Manierre Dawson

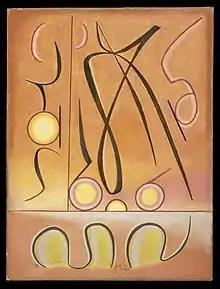
"Xdx", oil on paperboard, 1910

Dawson was born and raised in Chicago, Illinois, and spent most of his later life in Michigan. He was the second oldest of four sons of George E. and Eva (Manierre) Dawson. His younger brother, Mitchell Dawson, worked as an attorney and poet.